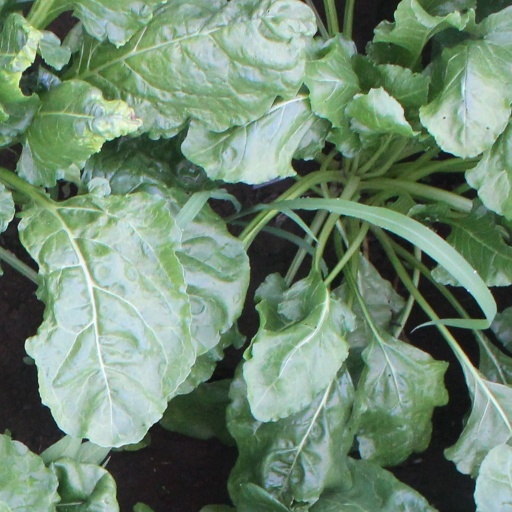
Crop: sugar beet